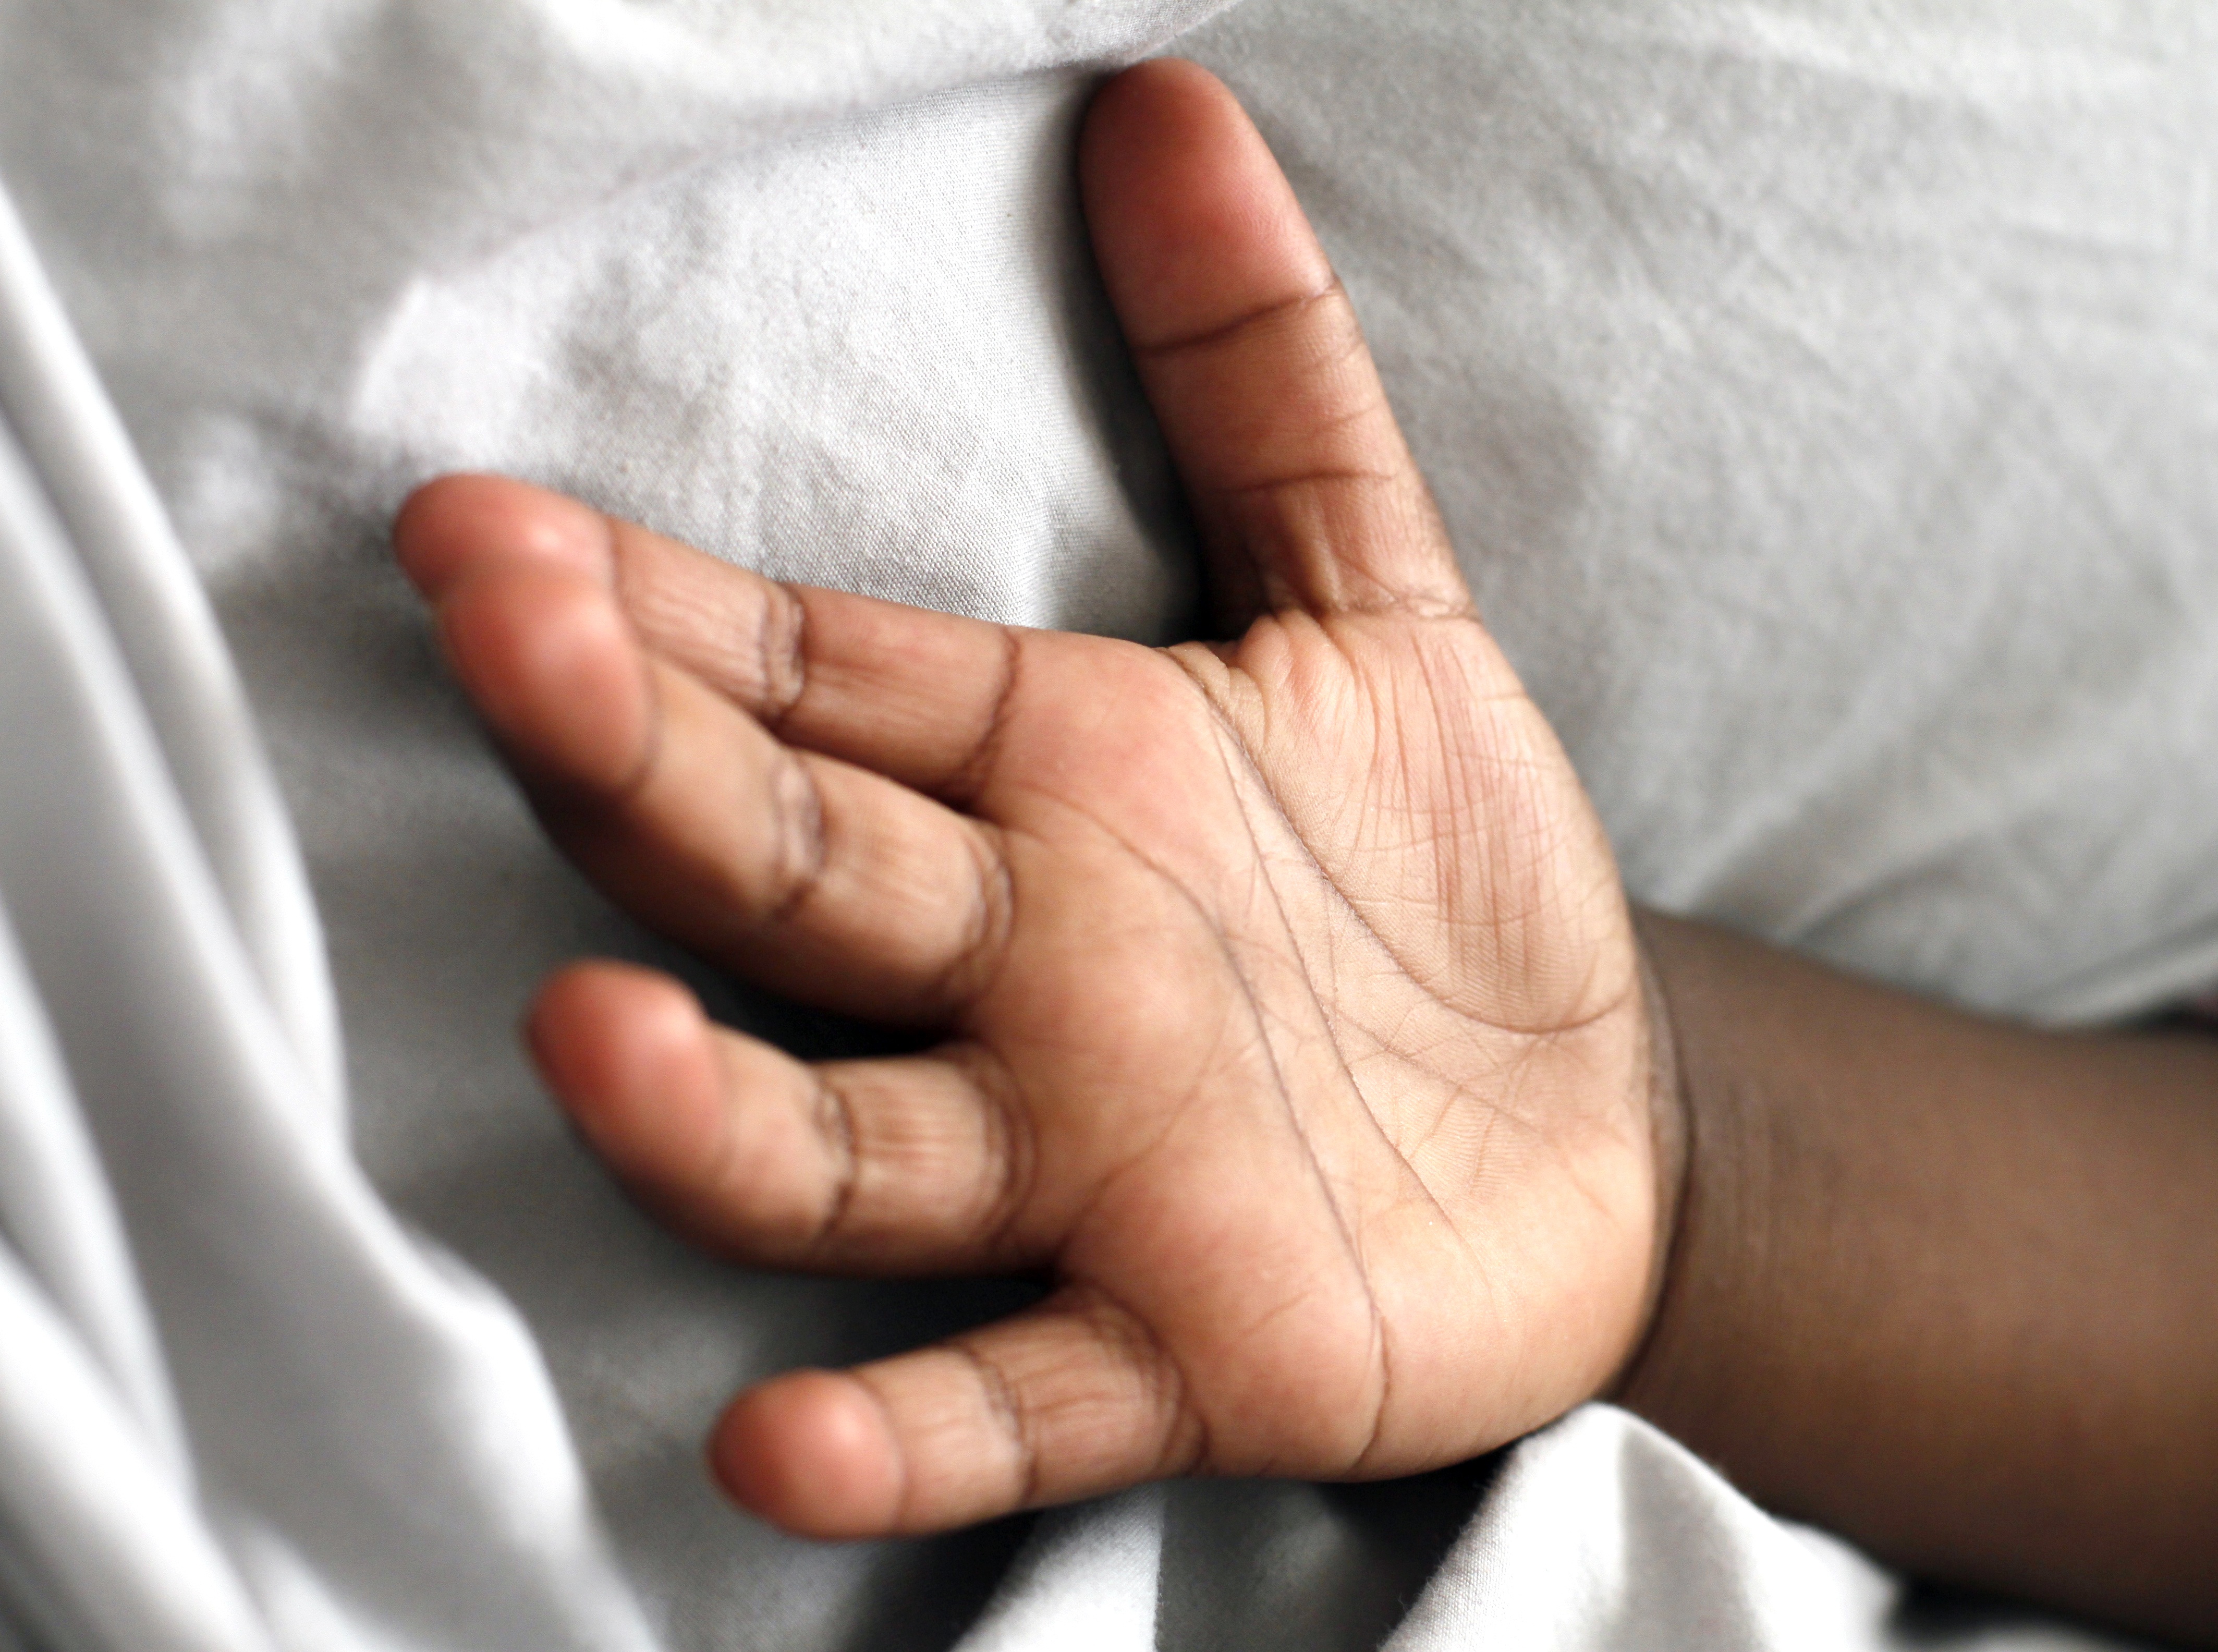
hand, finger, child, arm, nail, holding hands, close up, thumb, black skin, sense, human action